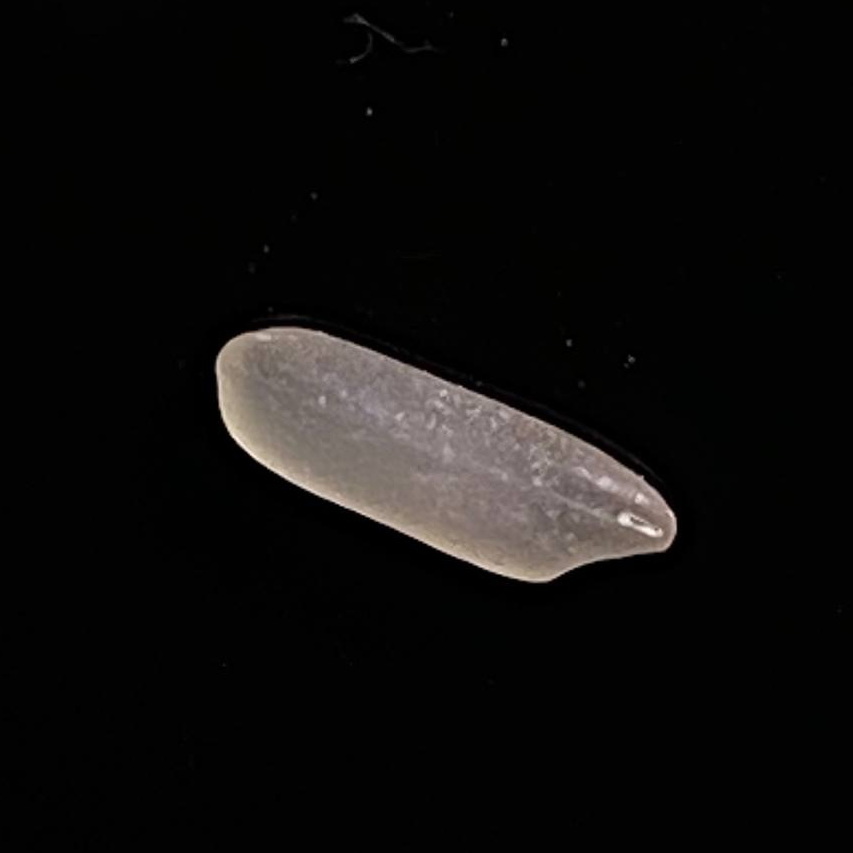
Rice variety: BR29